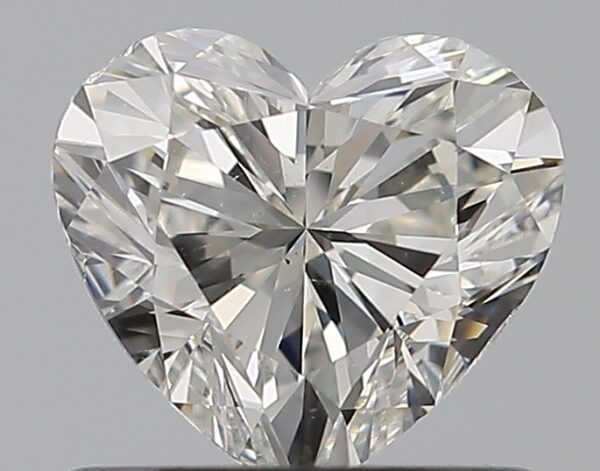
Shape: heart
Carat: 0.7
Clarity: SI1
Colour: I
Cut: EX
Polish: EX
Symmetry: VG
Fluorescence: M
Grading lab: GIA
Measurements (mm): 5.49 x 6.06 x 3.51